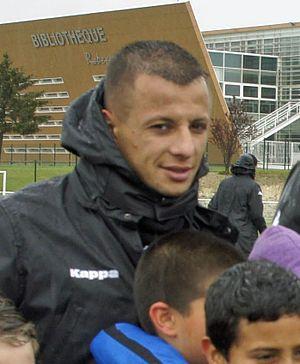
portrait de fr:Kamel Ghilas